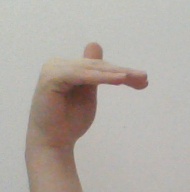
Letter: khaa